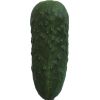
Label: Cucumber 1